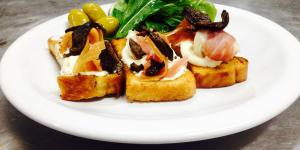
tostadas de jamon serrano y hongos